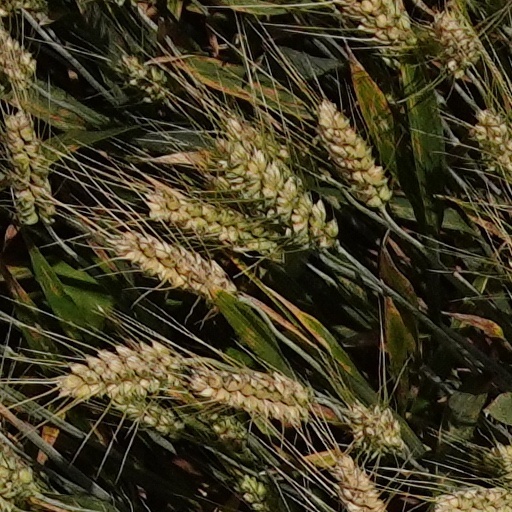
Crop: wheat